Spirit of the Dead Watching

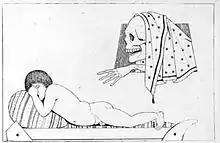
Humbert de Superville, "Allegory", 1801, Leiden University Library

The narrative may have been inspired by Pierre Loti's novel "Madame Chrysanthème", in which the heroine, a geisha girl, is described as being tormented by night frights. The novel was very successful, and influential in shaping the "Japonisme" movement of the time. It is known that Gauguin read it.